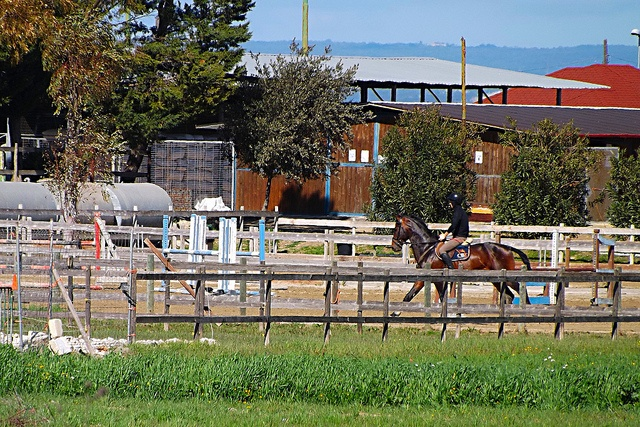
a man on a horse riding in front of a horse
a horse that is walking around in a fence
A person that is riding a horse in between several fences.
A man riding on the back of a brown horse.
A woman rides a horse through some fencing.